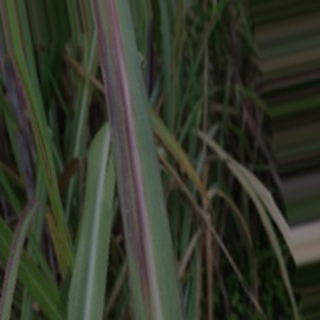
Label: sugarcane_bacterial_blight